Black Twitter

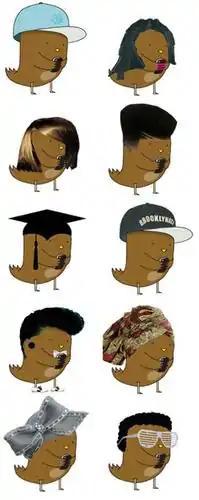
Brown Twitter birds. Shown top left is the original illustration by Alex Eben Meyer that appeared in the "Slate" article, "How Black People Use Twitter". The remaining birds are parodies by Twitter user @InnyVinny illustrating the diversity of the Black Twitter community. The resulting #browntwitterbird hashtag game went viral, as users adopted or suggested new Twitter birds.

An August 2010 article by Farhad Manjoo in "Slate", "How Black People Use Twitter," brought the community to wider attention. Manjoo wrote that young black people appeared to use X (then known as Twitter) in a particular way: "They form tighter clusters on the network—they follow one another more readily, they retweet each other more often, and more of their posts are @-replies—posts directed at other users." Manjoo cited Brendan Meeder of Carnegie Mellon University, who argued that the high level of reciprocity between the many users who initiate hashtags (or "blacktags") leads to a high-density, influential network.